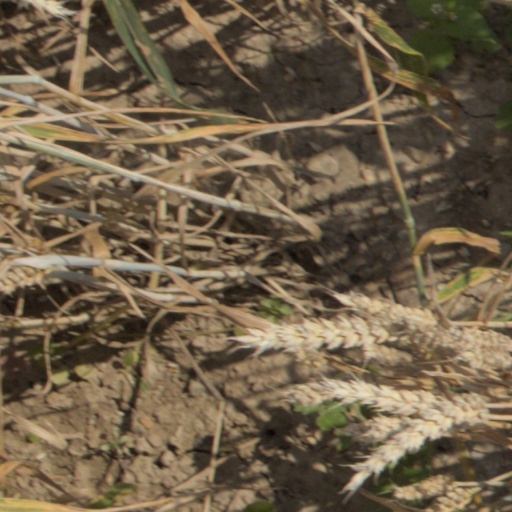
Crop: wheat